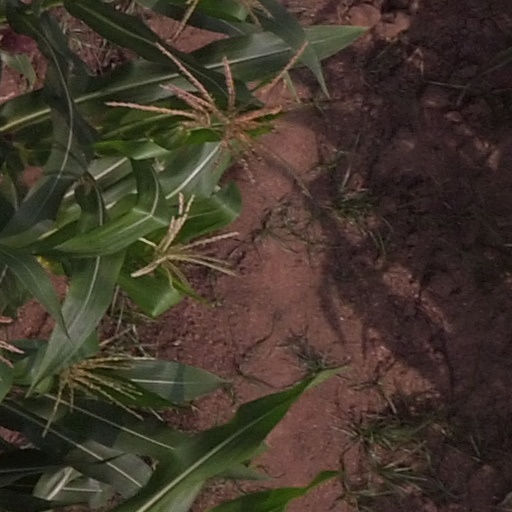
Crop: maize; corn